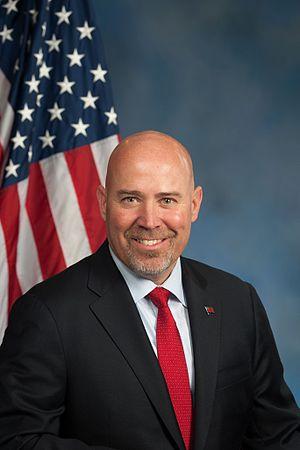
Thomas Charles MacArthur est un homme politique américain né le 16 octobre 1960 à Hebron. Membre du Parti républicain, il est élu du New Jersey à la Chambre des représentants des États-Unis de 2015 à 2019.